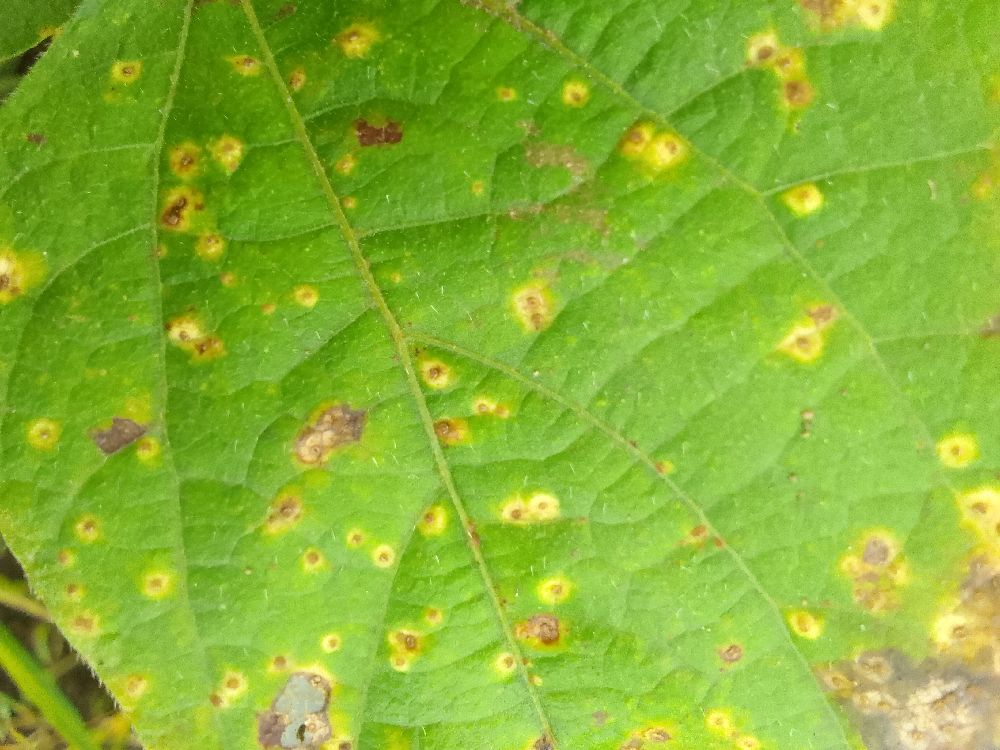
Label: rust